Armando Brambilla

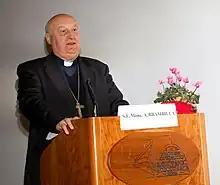

Armando Brambilla (21 January 1942 – 24 December 2011) was the Roman Catholic titular bishop of Ioninum and auxiliary bishop of the Diocese of Rome, Italy.